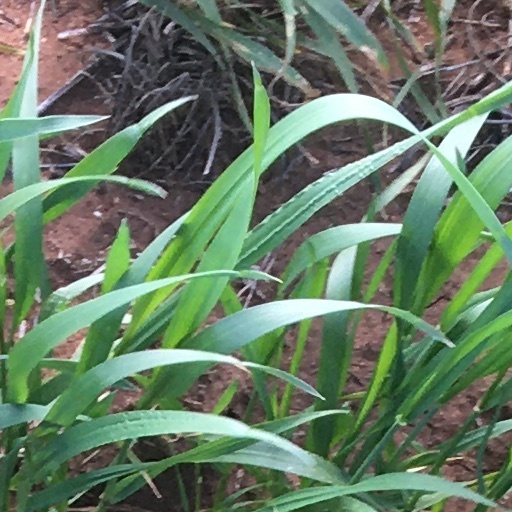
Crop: wheat